Human impact on river systems

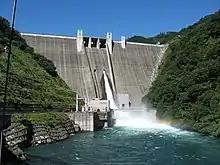
Miyagase Dam in Japan

Humans have modified the natural behavior of rivers for longer than history is recorded. The management of water resources, protection against floods and hydropower are not new concepts. Regardless, river engineering has changed in the past century because of environmental concerns. The available amount and type of data about rivers has increased which provides more useful information about the behaviour of rivers and their ecosystems. Engineering experts are able to analyse and adapt in a more environmentally conscious way. Renaturalisation projects raise more awareness for the environment, however, rapidly growing and urbanizing population needs to be supplied with enough water resources and hydropower energy, which calls for more sustainable solutions.